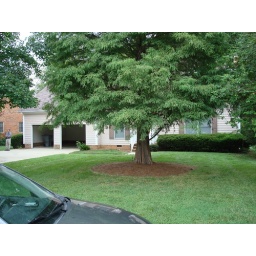
big tree in front of house